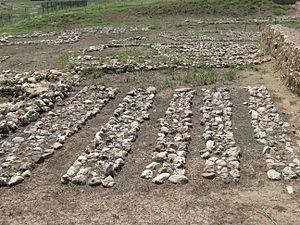
Çayönü est un site néolithique du sud-est de la Turquie localisé à environ 40 km au nord-ouest de Diyarbakır, au pied du Taurus. Occupé à partir de 10 200 avant le présent, il a livré des vestiges très importants pour comprendre le développement de l'agriculture et de l'élevage, mais aussi le développement d'autres techniques durant le Néolithique précéramique.
Le Néolithique du Proche-Orient est chronologiquement le plus précoce des épisodes de passage d'un mode de vie paléolithique à un mode de vie néolithique à se produire dans le monde. Il prend place entre le Levant et le Zagros occidental, incluant une partie de l'Anatolie, au début de l'Holocène, entre 10000 et 5500 av. J.-C. environ.